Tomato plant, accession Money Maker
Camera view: vertical (180 deg); turntable rotation: 150 degrees
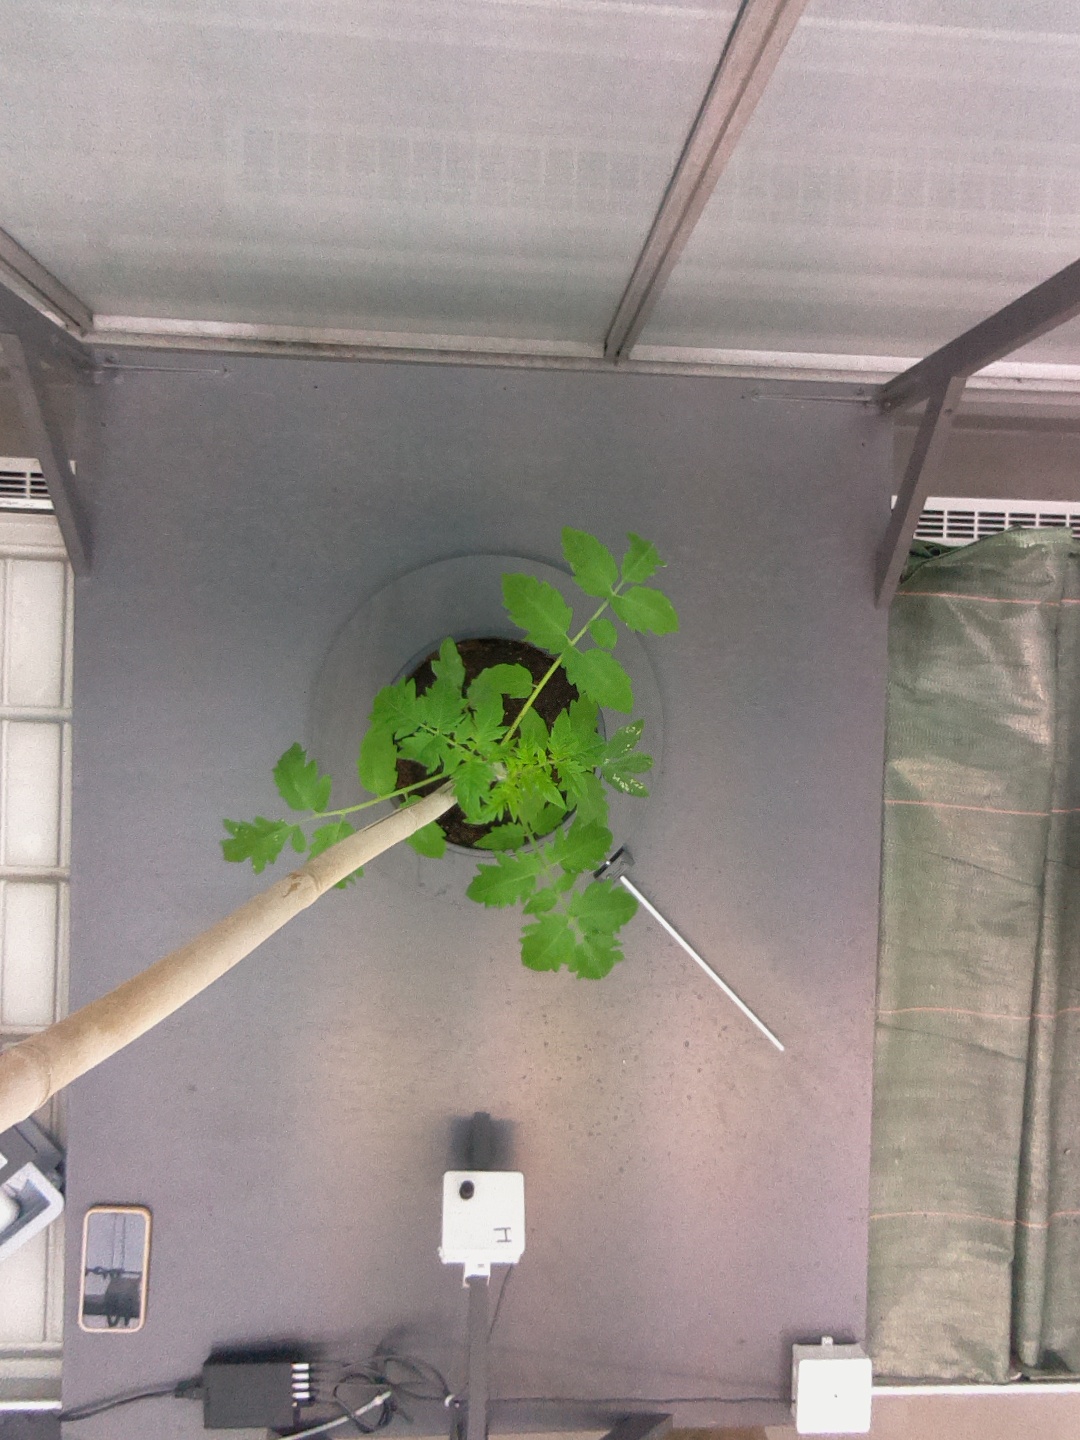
BBCH growth stage 13: 6 of true leaves visible